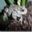
Label: frog